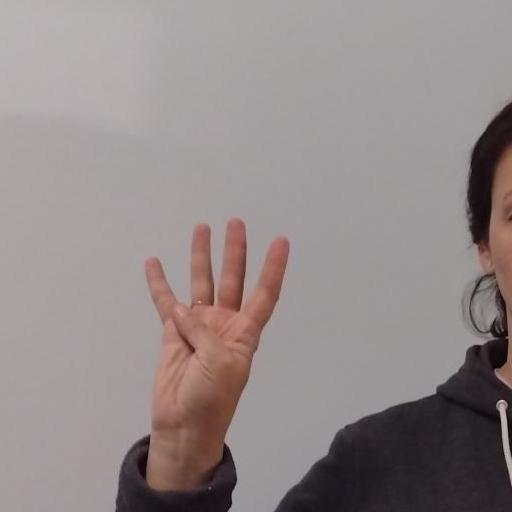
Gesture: four